Constitution of Italy

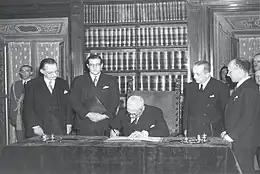
The provisional head of state, Enrico De Nicola, signing the Constitution by virtue of Provision XVIII, on 27 December 1947.

All the different political and social views of the Assembly contributed in shaping and influencing the final text of the Constitution. For example, constitutional protections concerning marriage and the family reflect natural law themes as viewed by Roman Catholics, while those concerning workers' rights reflect socialist and communist views. This has been repeatedly described as the constitutional compromise, and all the parties that shaped the Constitution were referred to as the "arco costituzionale" (literally, "Constitutional Arch").